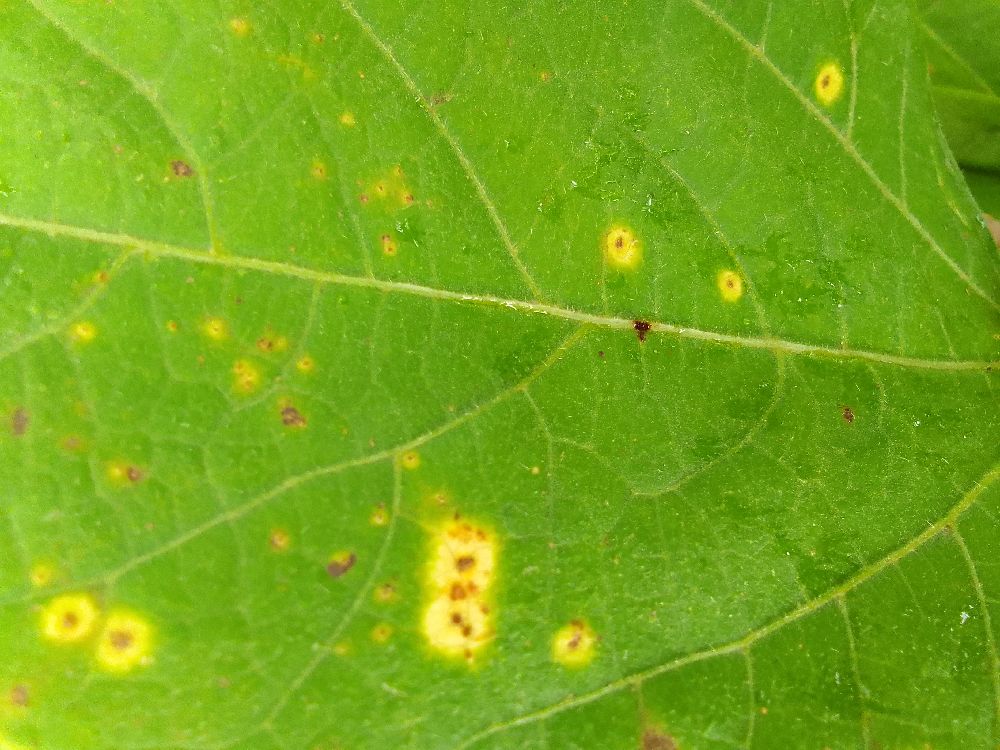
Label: rust